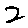
Label: 2